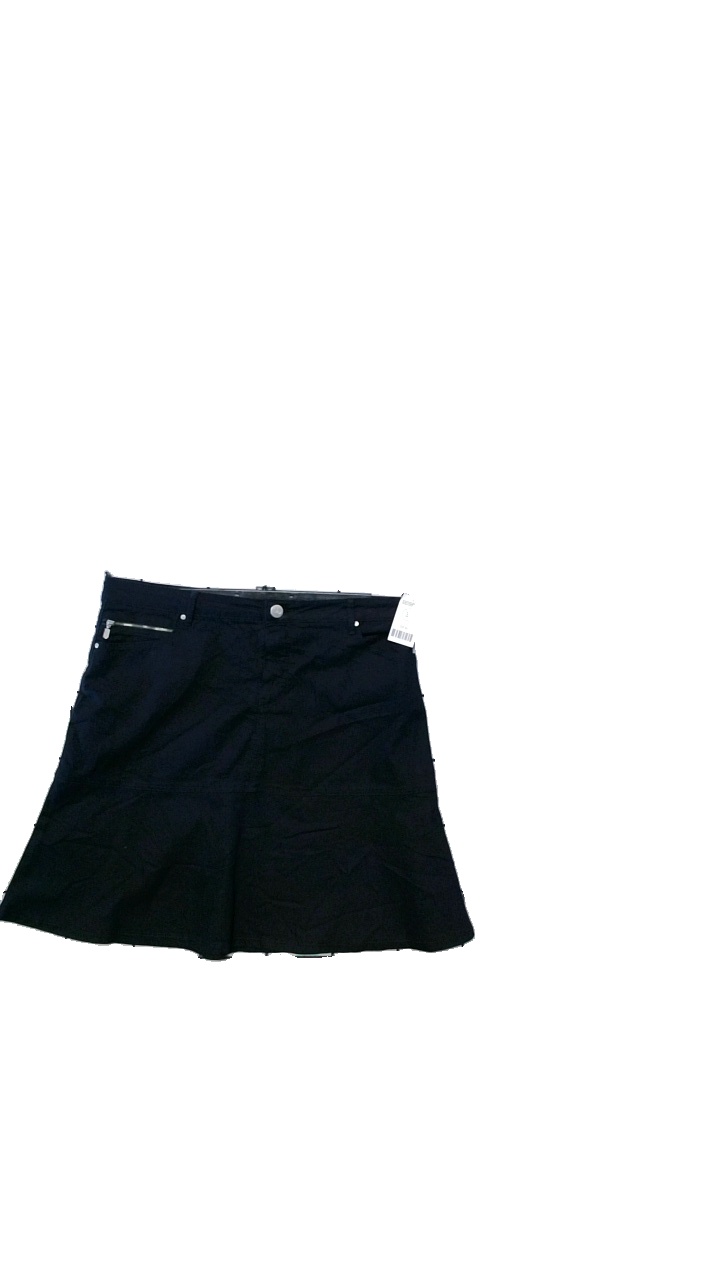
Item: Skirt (Ladies)
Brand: Flash
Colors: Blue
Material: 78% cotton, 20% polyester, 2% elastane
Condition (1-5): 5
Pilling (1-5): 5
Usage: Reuse
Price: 50-100